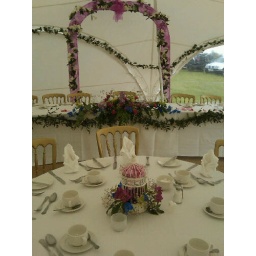
Beautiful wedding arch, also in the photo bird cage table decoration.